SS Howard L. Shaw

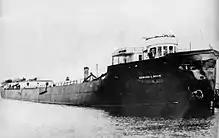
"Howard L. Shaw" after her accident in 1906

"Howard L. Shaw" ran aground after the collision. "Howard L. Shaw" was the last vessel to see the wooden steamer "John Owen" on 12 November 1919 before she was lost in a storm on Lake Superior. In 1922 "Howard L. Shaw"s hull was reconstructed with arch frames by the Toledo Shipbuilding Company of Toledo, Ohio, while in Toledo she also had her old boilers replaced by brand new Scotch marine boilers. On 26 April 1926, "Howard L. Shaw" ran aground in Mud Lake while downbound from the St. Marys River.